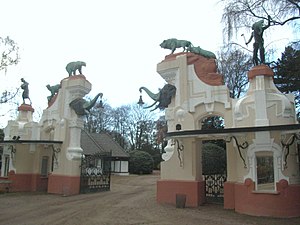
Hagenbeck Tierpark
Indgang i Art Deco stil
Hagenbeck Tierpark er en zoo der ligger i Hamborg i Tyskland.Den blev grundlagt af Carl Hagenbeck.